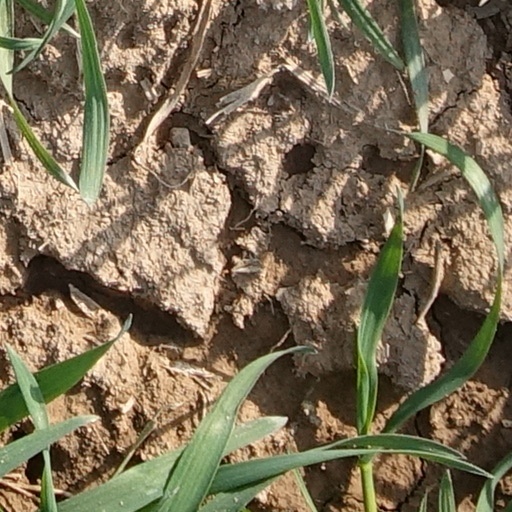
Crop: wheat